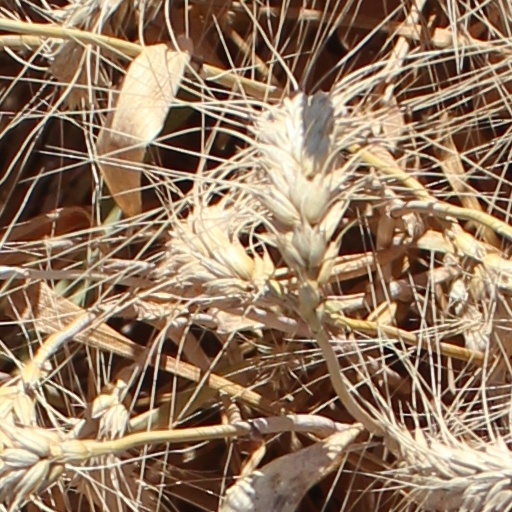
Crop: wheat